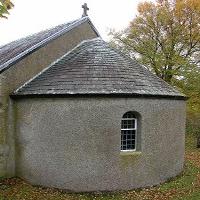
Weather: cloudy or overcast